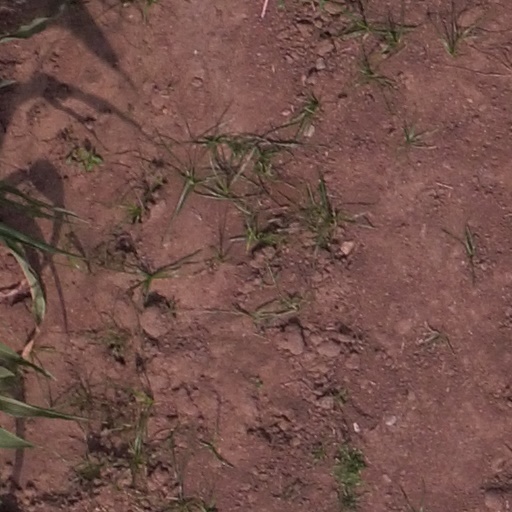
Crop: maize; corn